Governors Island

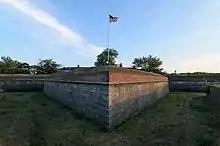
Fort Jay

On December 31, 1965, the Army base was formally decommissioned and the installation became a Coast Guard base. At that point, most of the World War II-era buildings on the island's southern tip were still standing. The Coast Guard consolidated its operations at Governors Island, making the island the Coast Guard's largest installation. The island was used as a base of operations for the Atlantic Area Command and its regional Third District command. By 1985, the island had a population of 4,000 personnel and 1,000 family members. It was also homeport for U.S. Coast Guard cutters, including USCGC "Gallatin" (WHEC-721), USCGC "Morgenthau" (WHEC-722), and USCGC "Dallas" (WHEC-716).